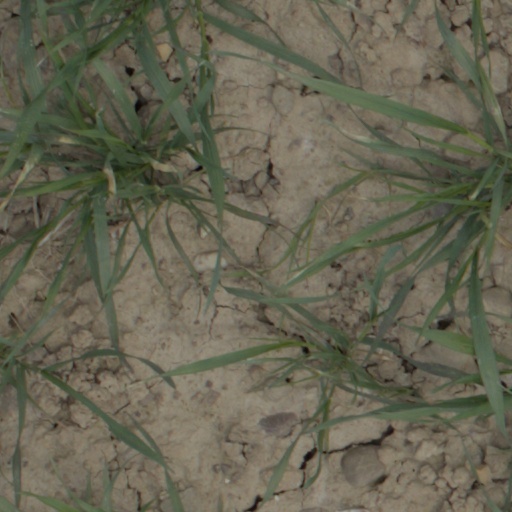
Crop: wheat